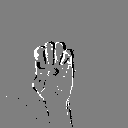
ASL letter: e